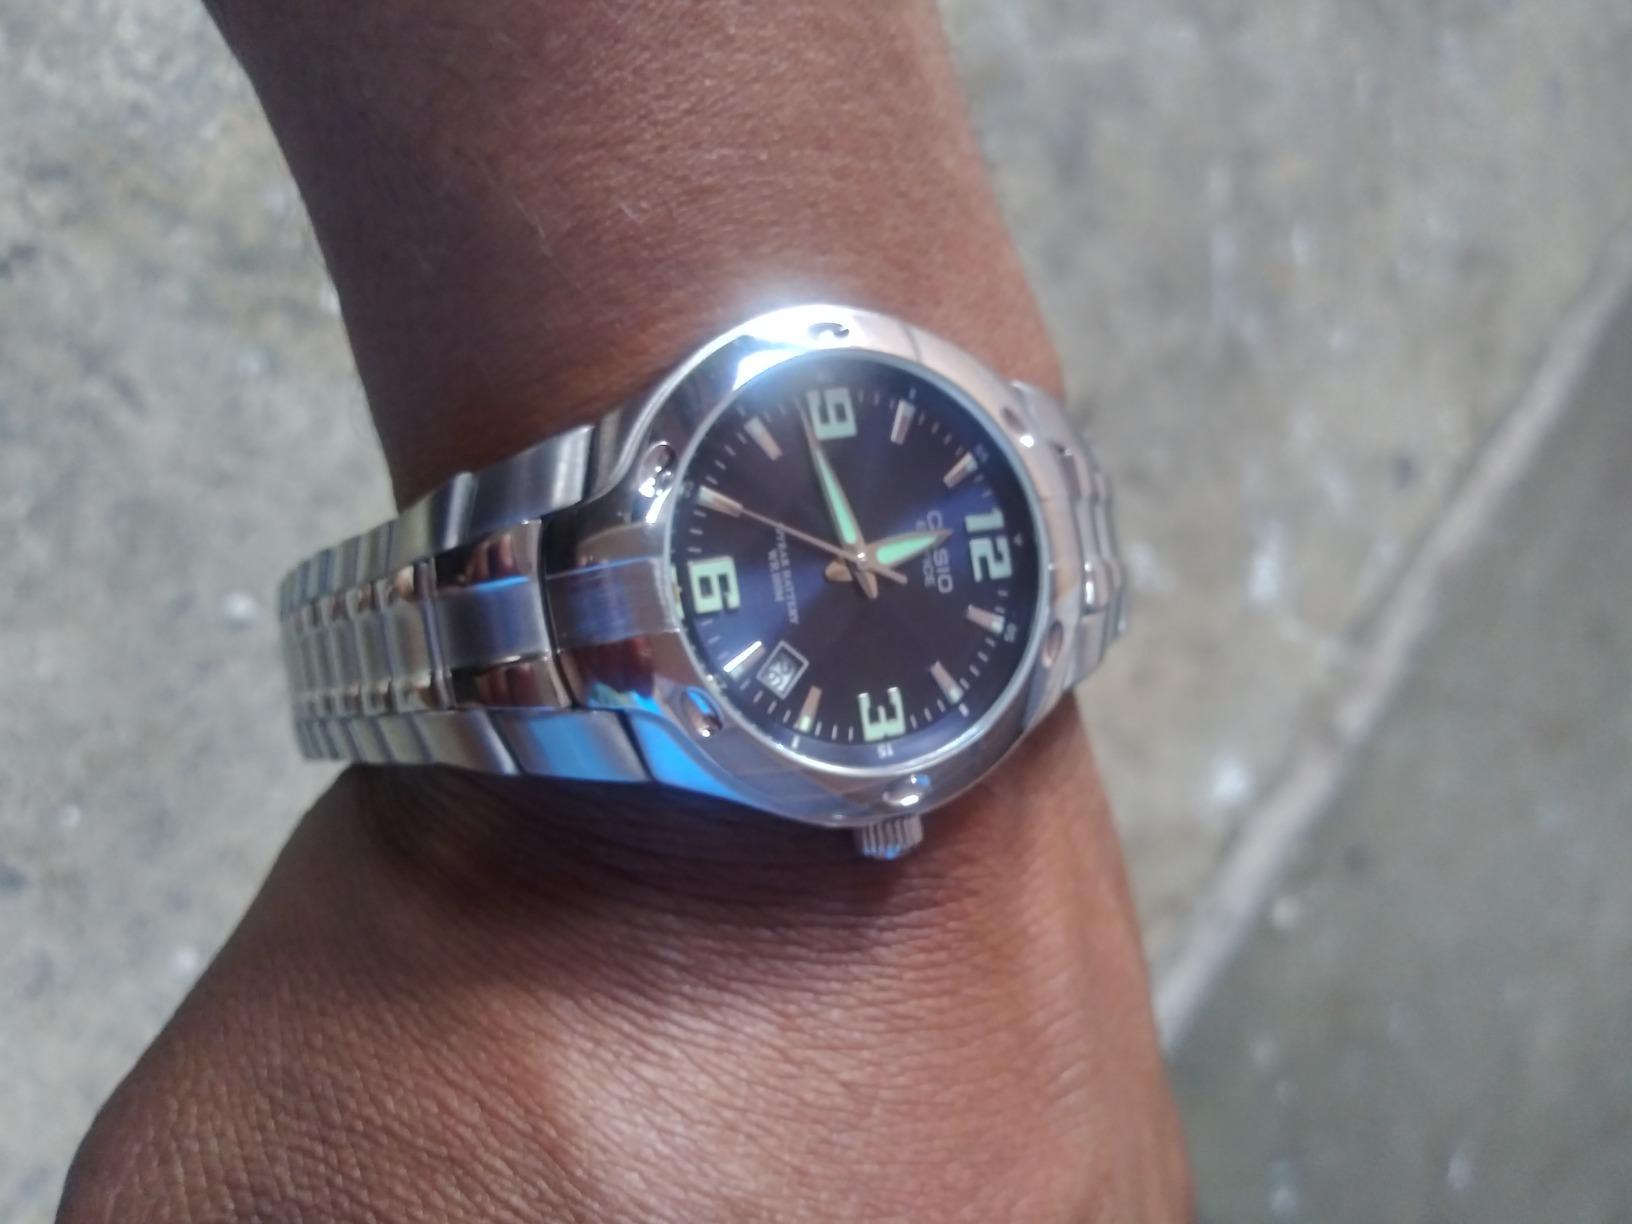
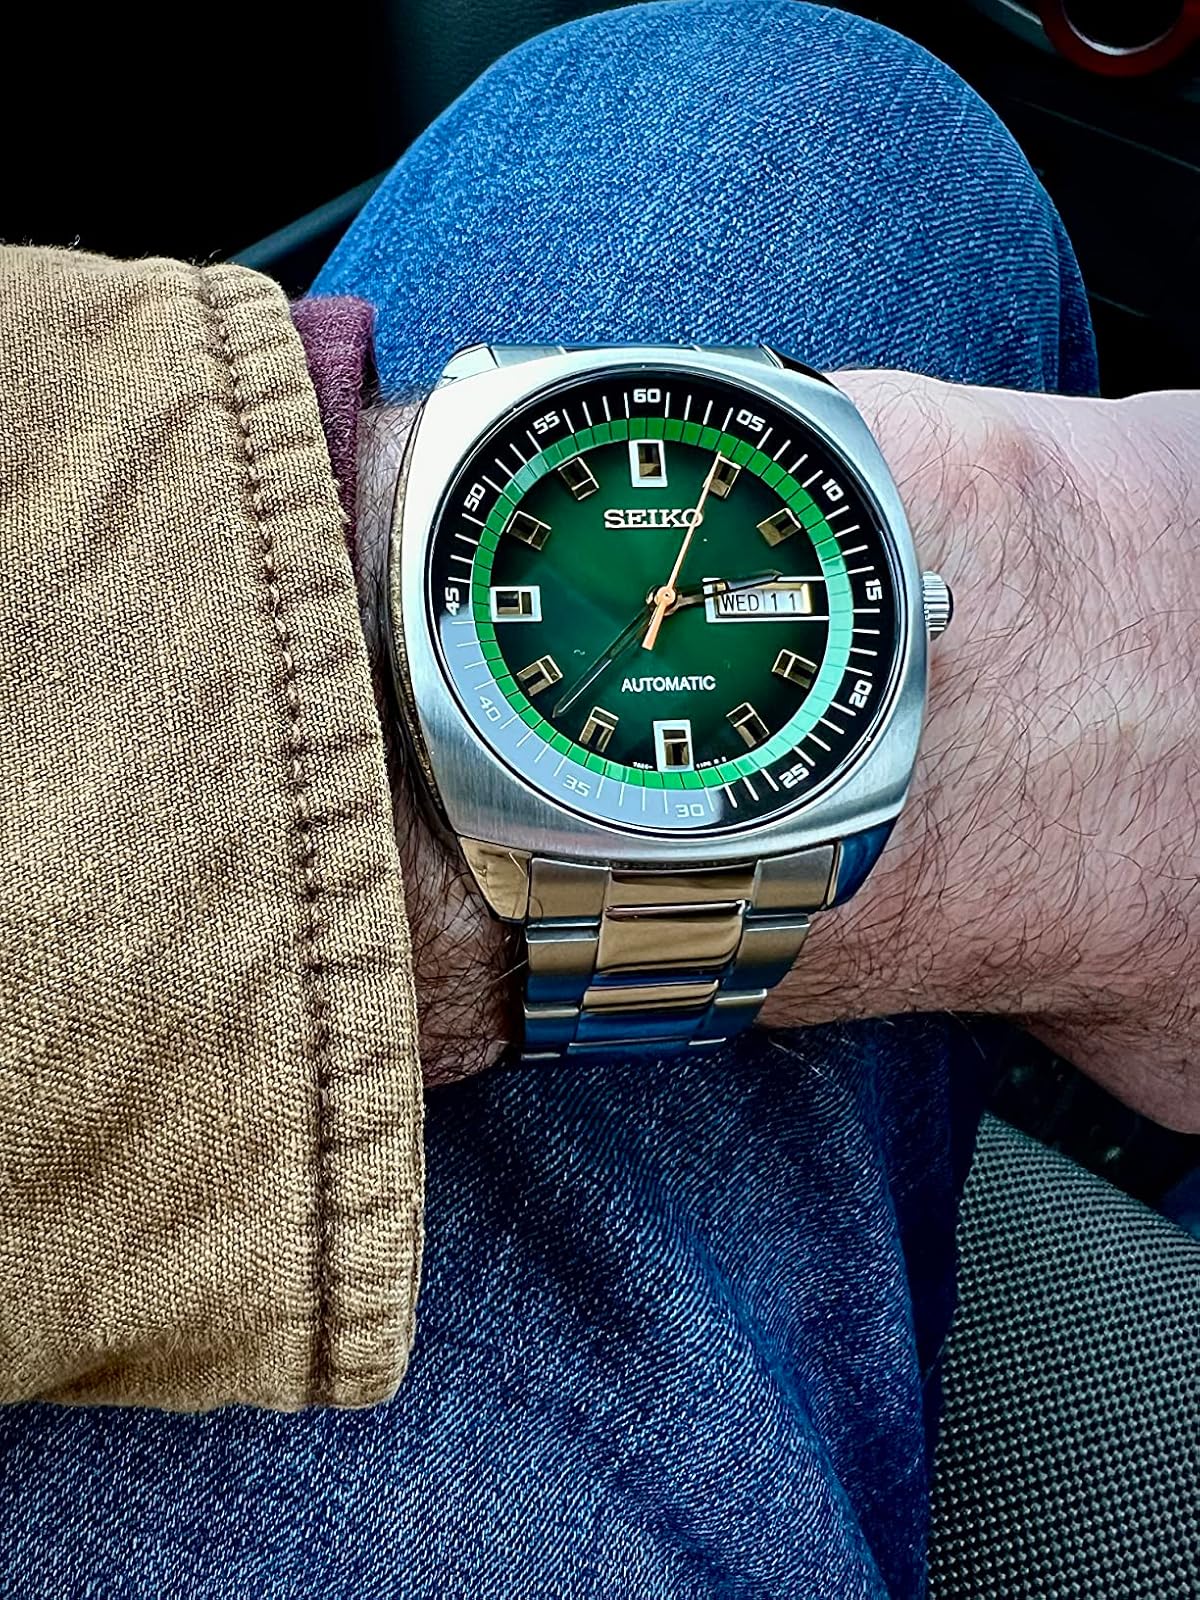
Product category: accessories_watch
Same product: no